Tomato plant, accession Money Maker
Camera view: bottom (45 deg); turntable rotation: 210 degrees
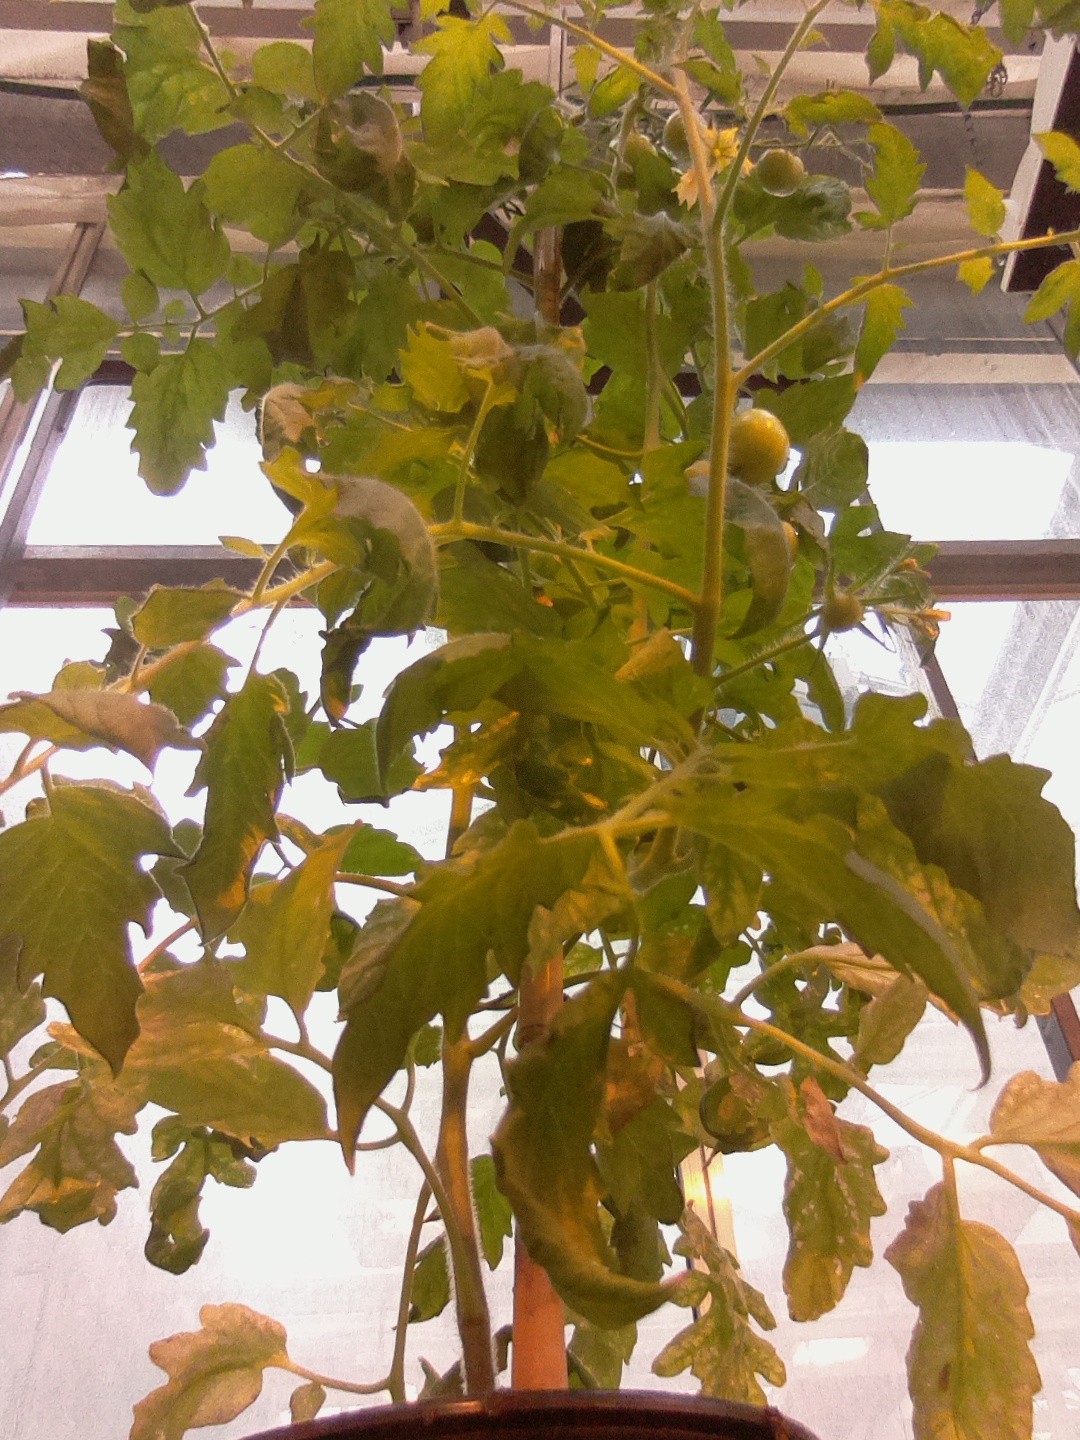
BBCH growth stage 73: 30%-40% of final fruit size